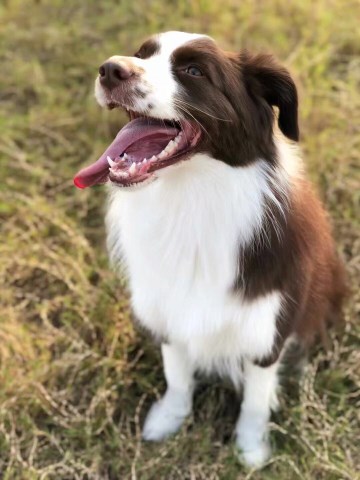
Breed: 2594-n000109-Border_collie